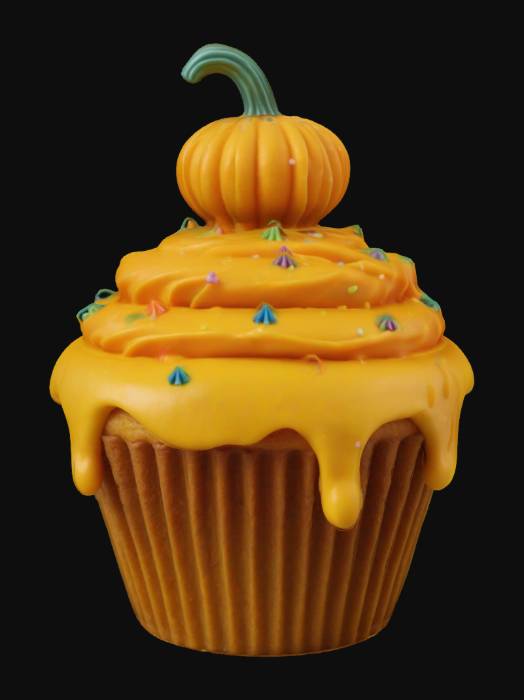
미적 점수 (1~10점): 8